Battles at Göta Älv

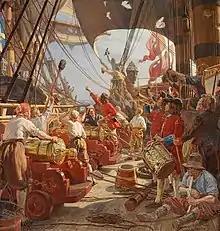
Representation of the meeting between the Danish frigate "Løvendals Galei" under the command of Tordenskjold, and the Swedish privateer "Olbing Galley" on the Swedish west coast. During the lengthy battle, the Danish ran out of gunpowder for their cannons, and following the sharing of a few drinks between both commanders, the vessels went their separate ways. Painted by the Danish artist Christian Mølsted.

The construction of a new, deeper naval base, ("New Yard)", had begun in 1700 at the river entrance of Lilla Billingen, which was supposed to replace the existing Gamla Varvet ("Old Yard"), at what is today Stigberget. In addition to Gothenburg city fortress, the coastal fortress Nya Älvsborg in the river entrance of Göta älv, as well as Carlsten in Marstrand had all been expanded during the last decades.